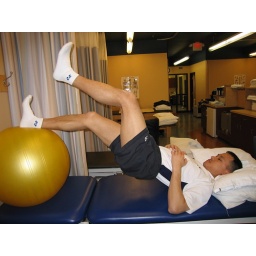
Single leg bridge over ball